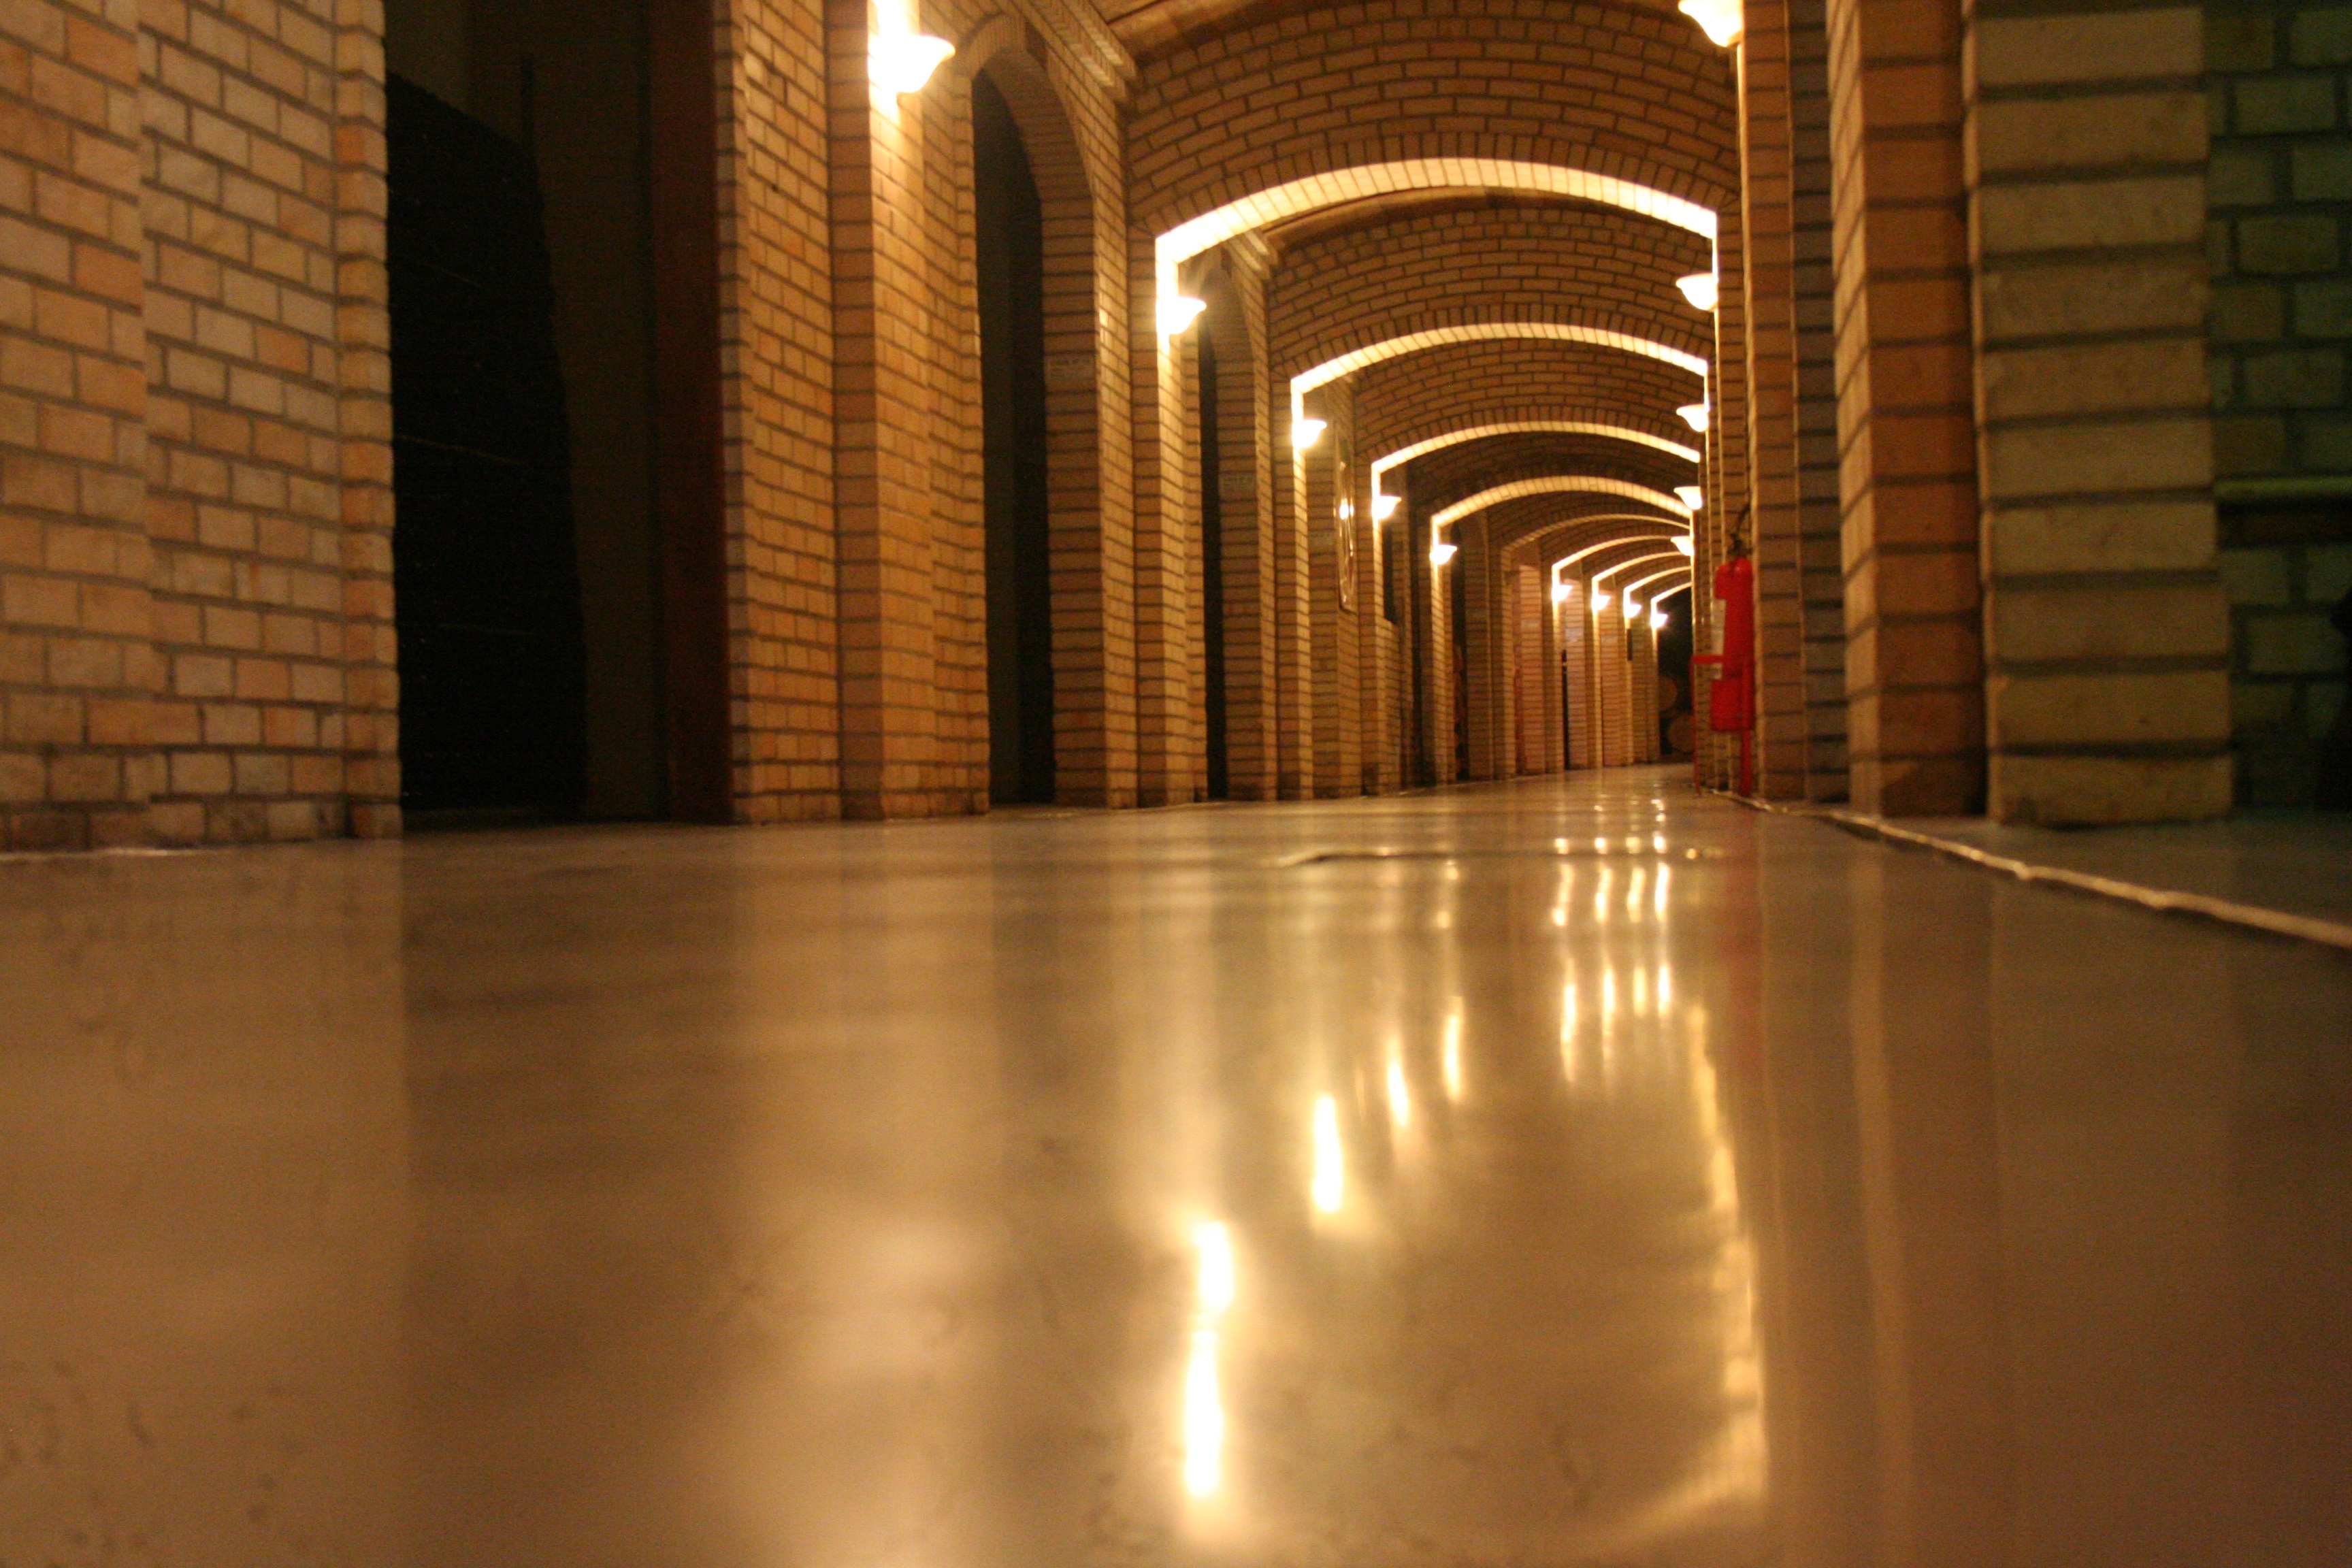
path, floor, tunnel, hall, lighting, interior design, lobby, flooring